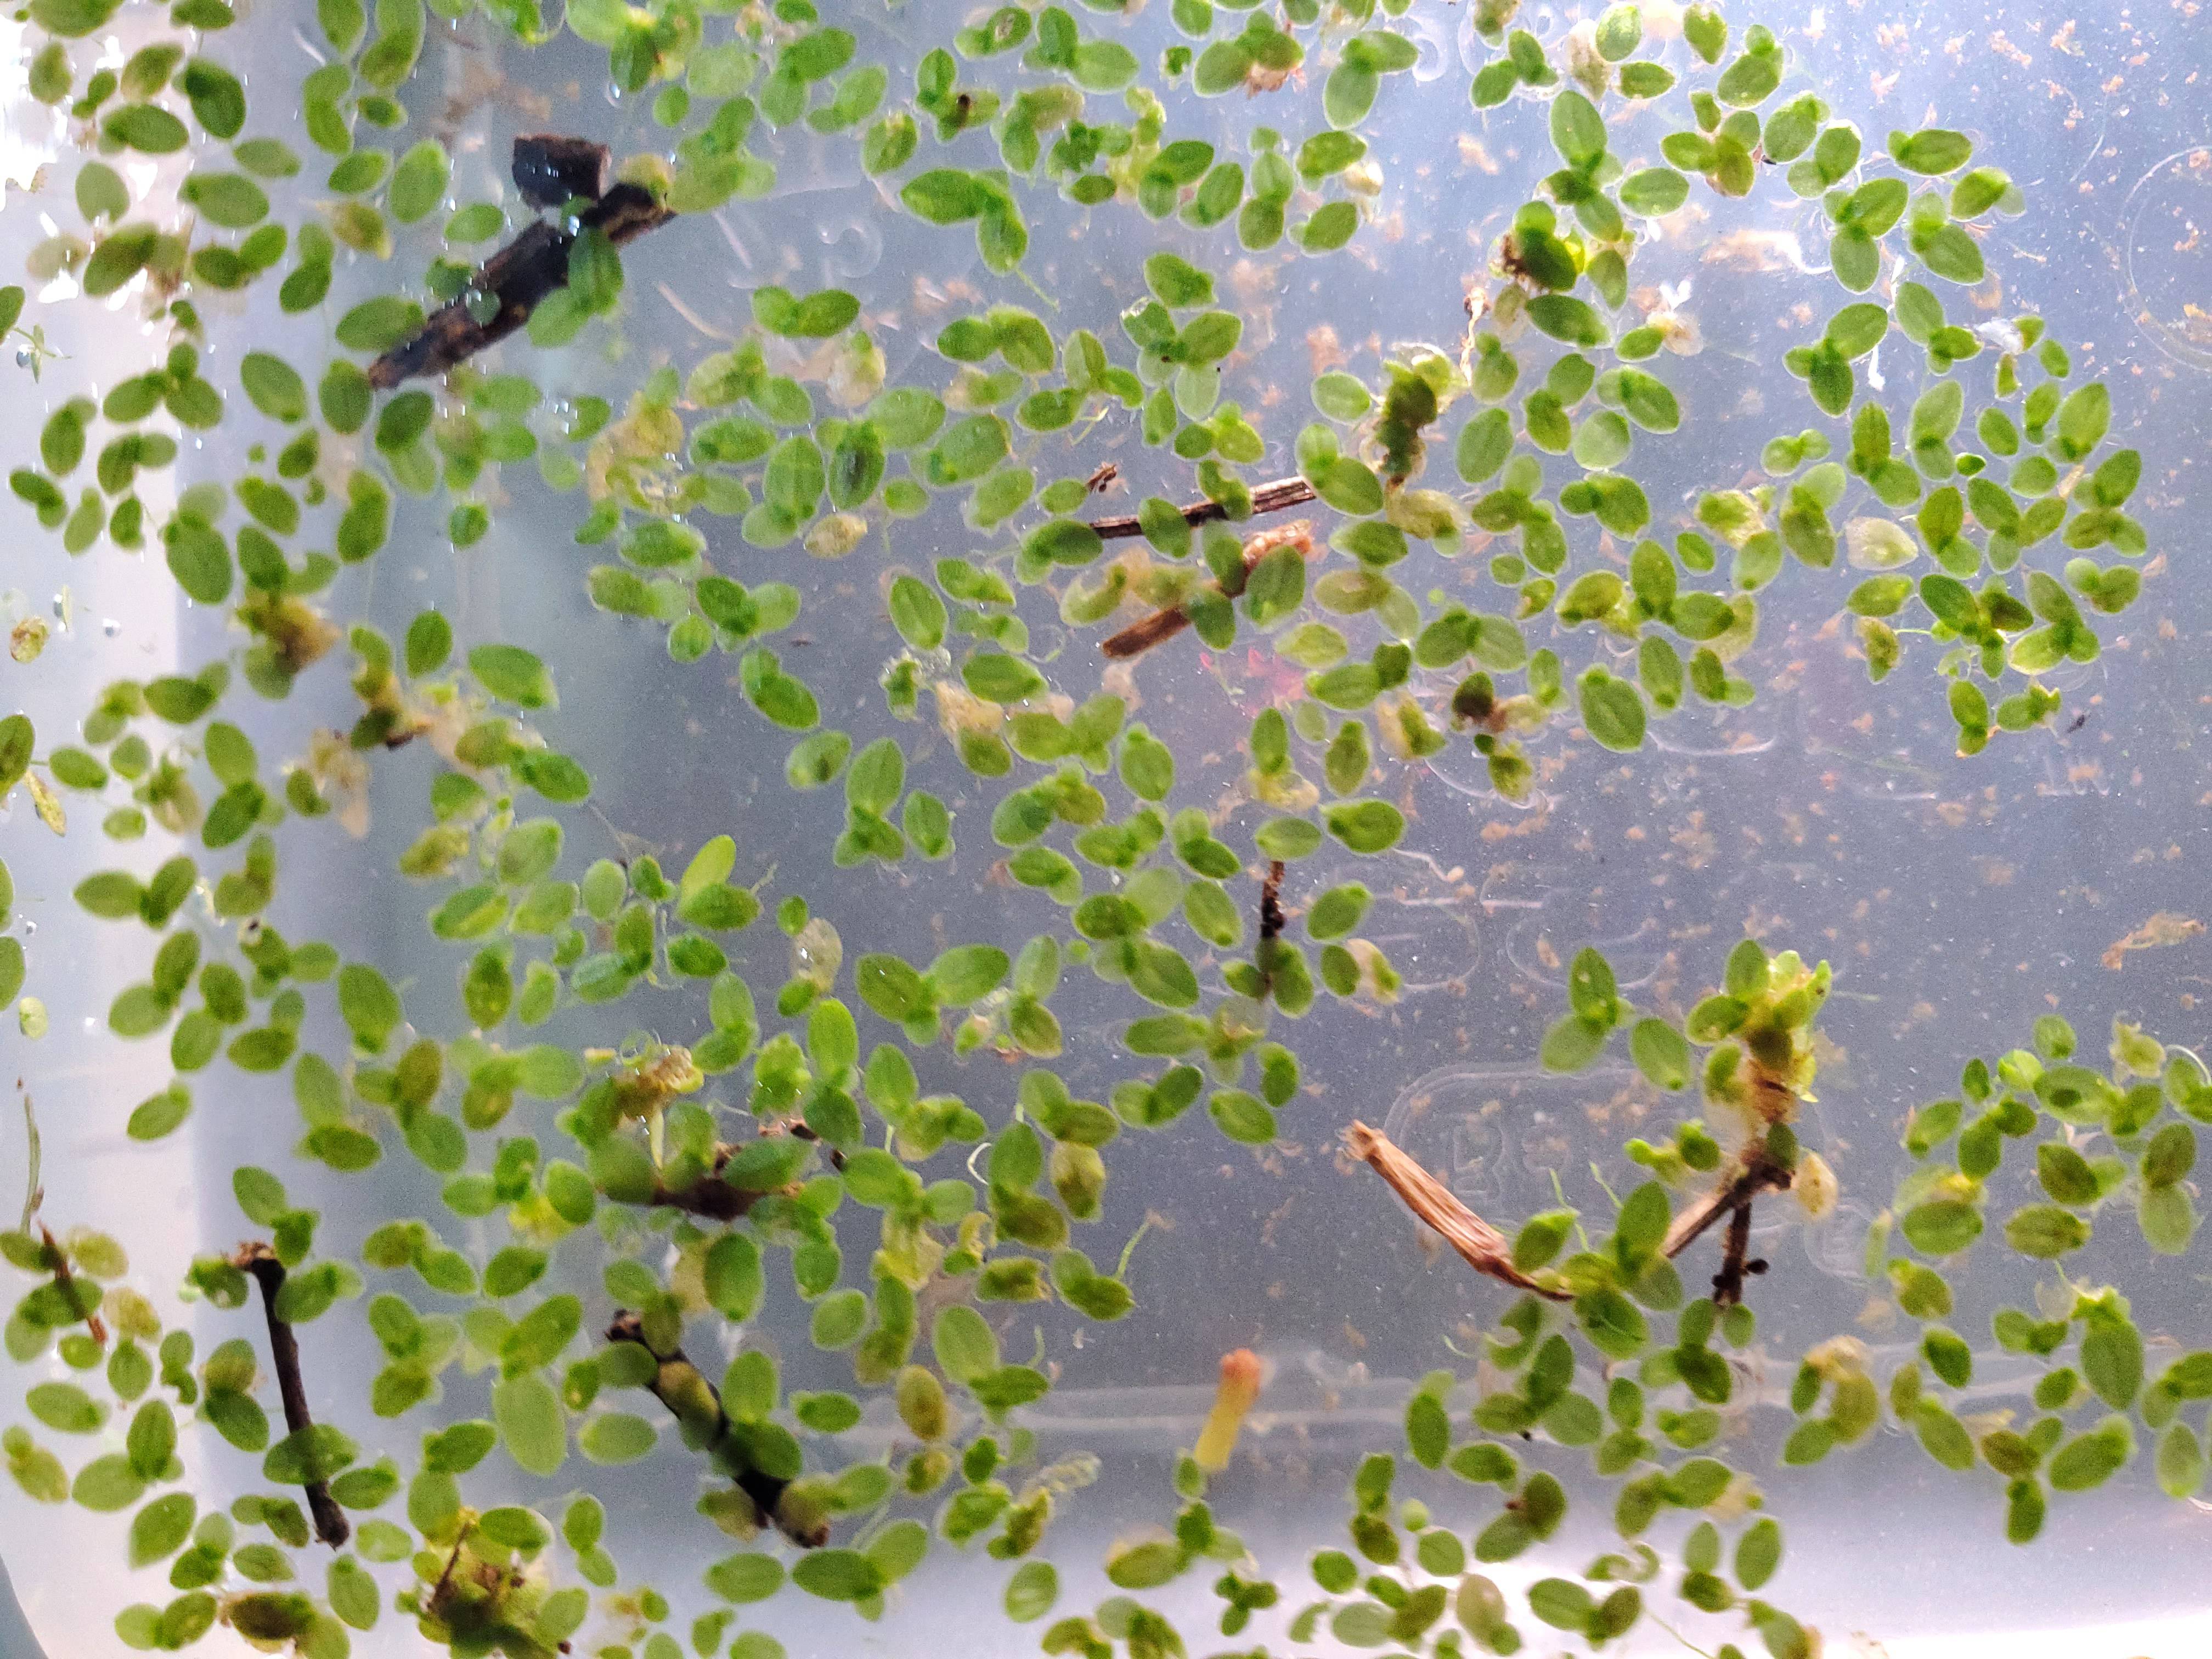
Species: Common Duckweeds (Lemna minor)